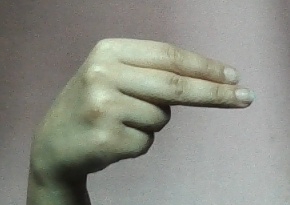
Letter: ain